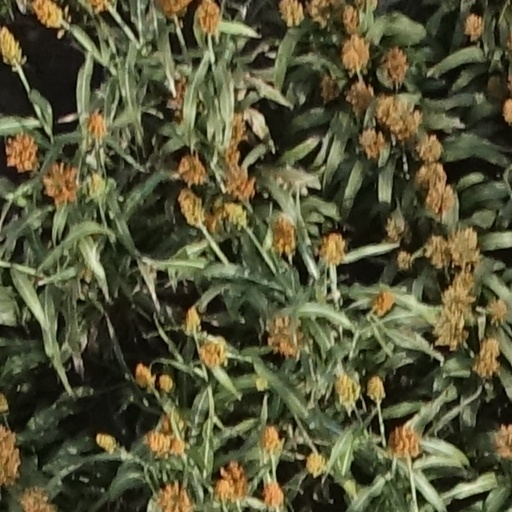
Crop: sorghum